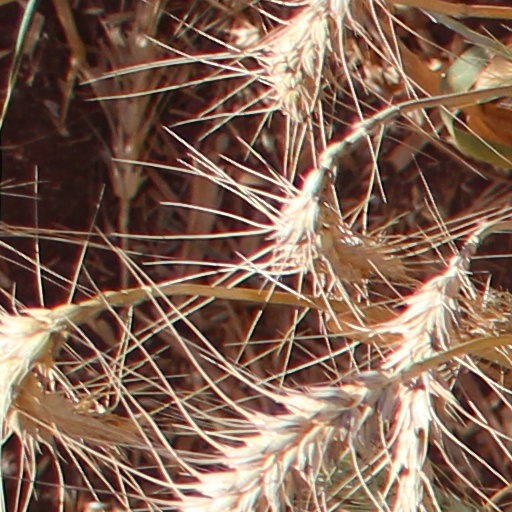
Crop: wheat